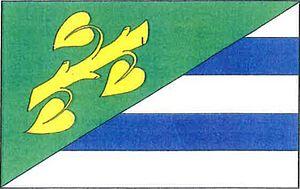
Seč est une commune du district d'Ústí nad Orlicí, dans la région de Pardubice, en République tchèque. Sa population s'élevait à 158 habitants en 2017.